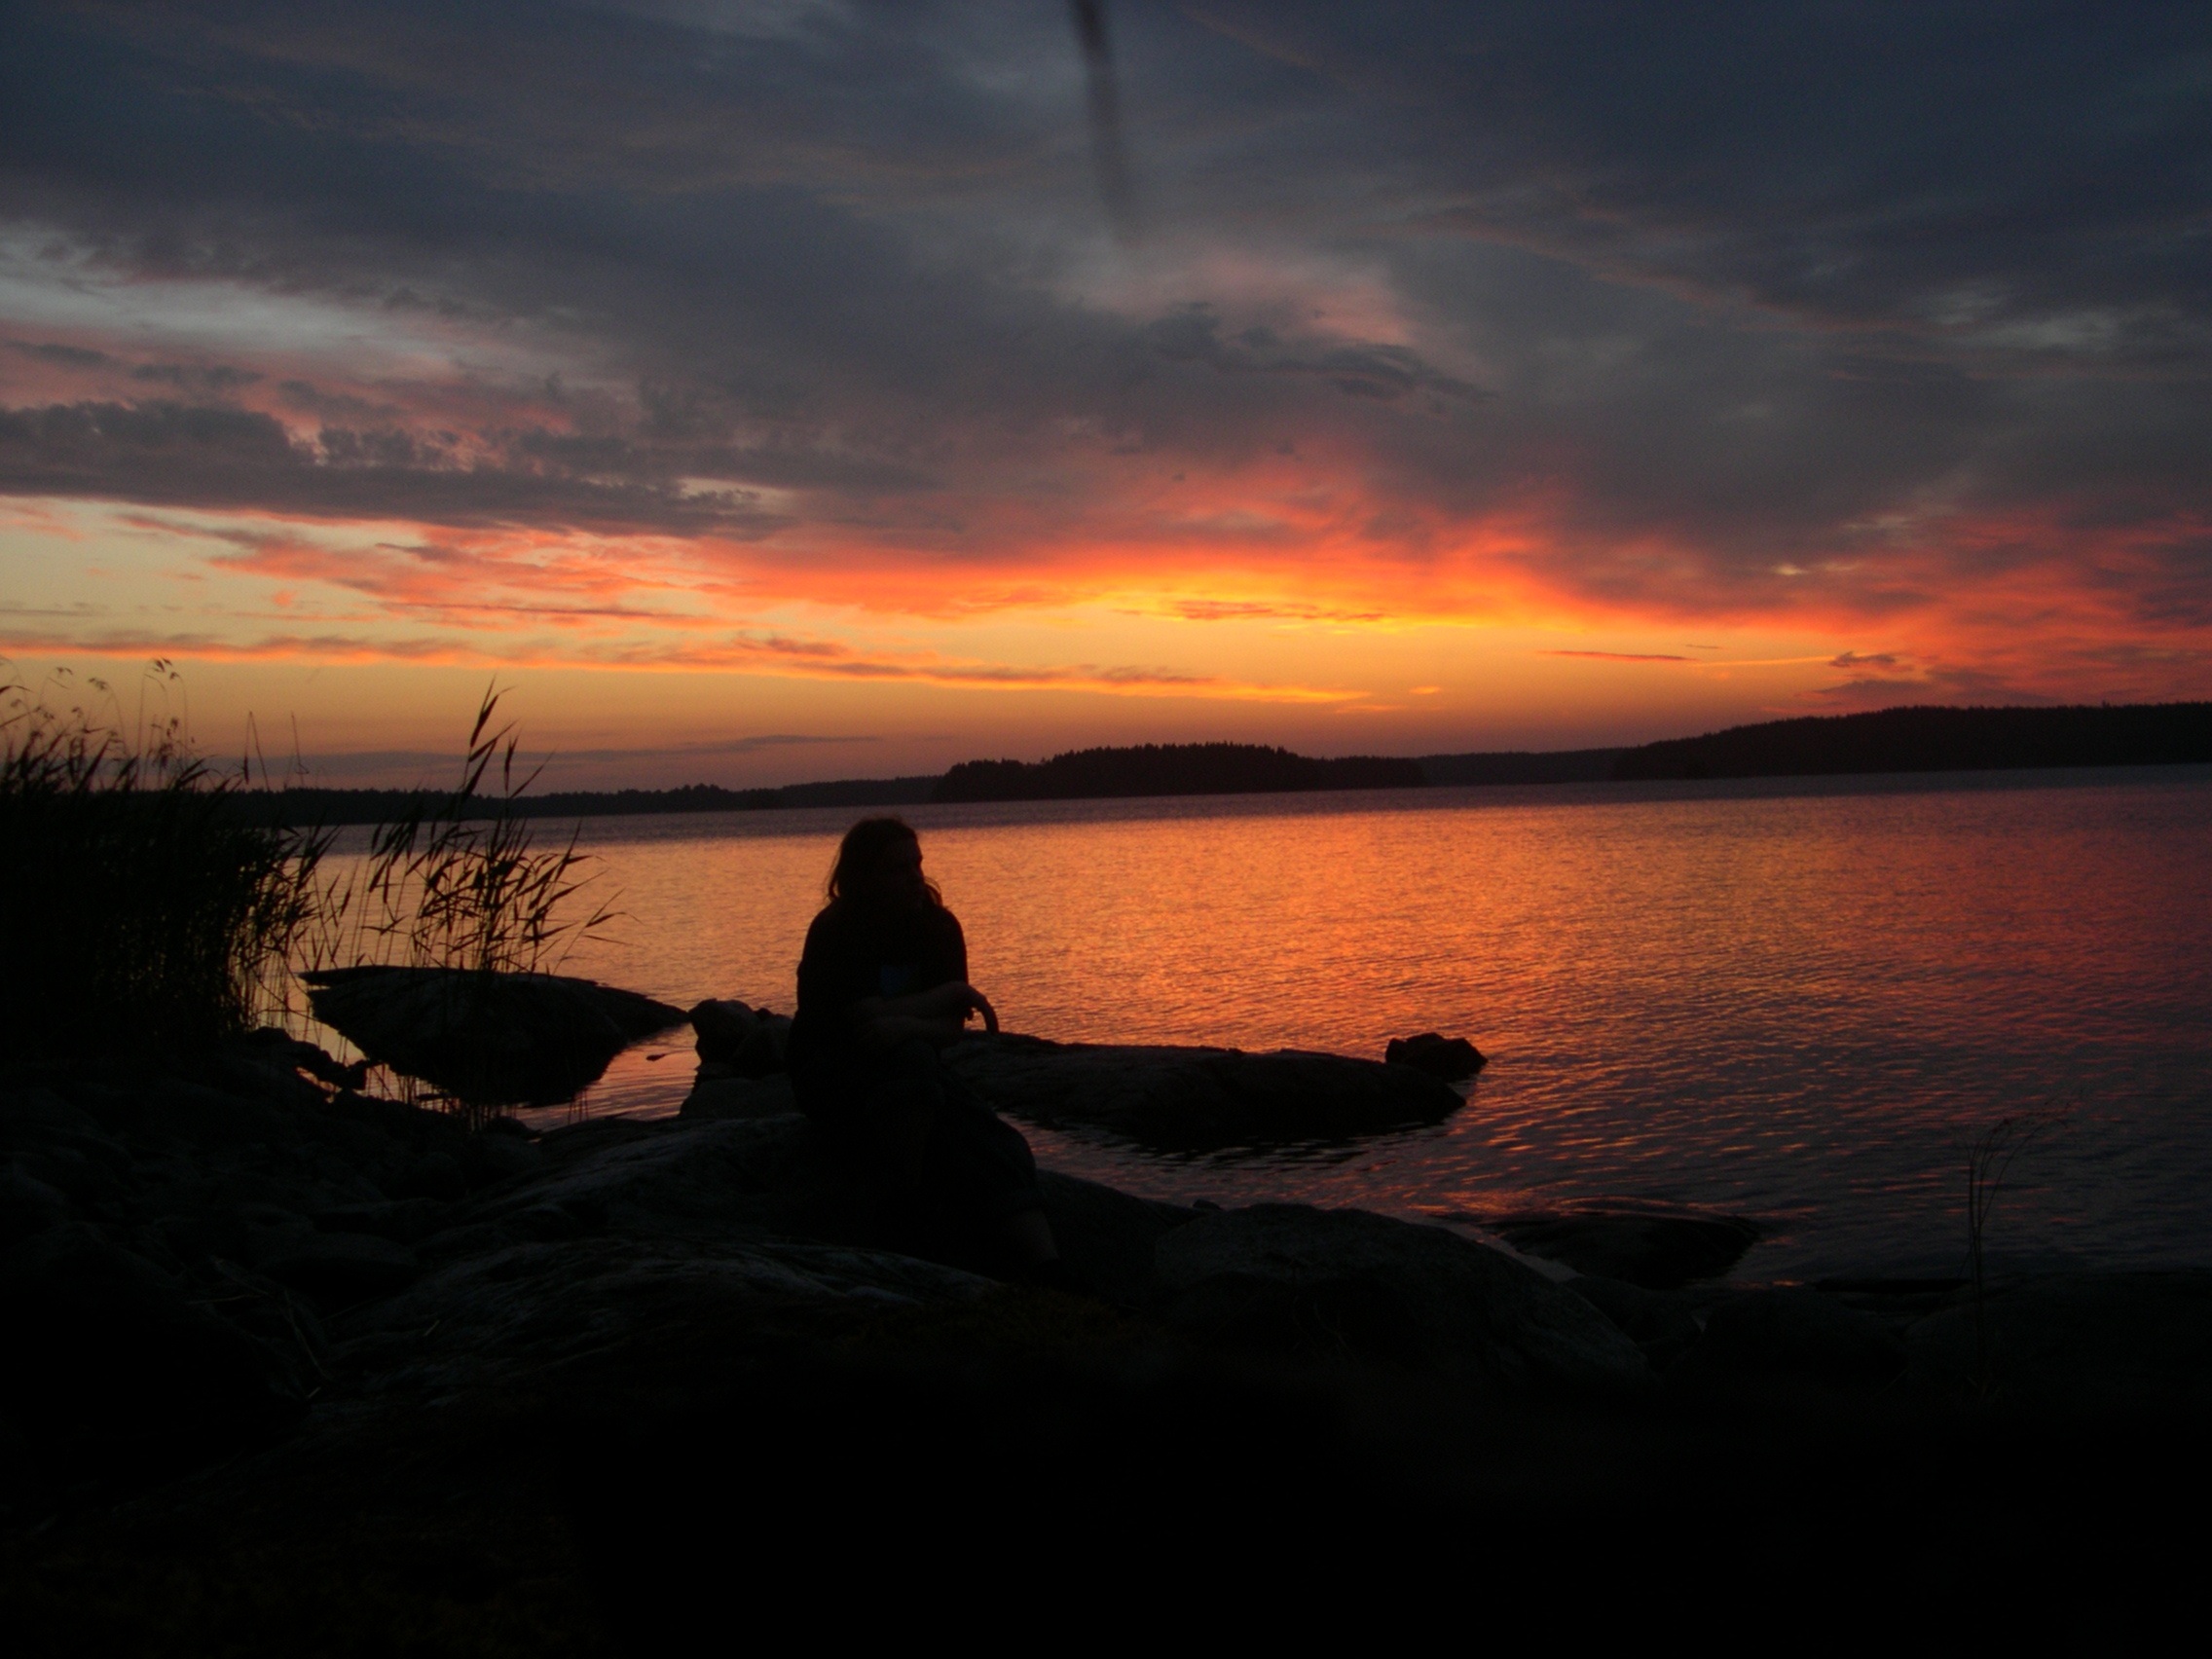
beach, sea, coast, ocean, horizon, silhouette, cloud, sun, sunrise, sunset, morning, wave, dawn, dusk, evening, reflection, midsummer, afterglow, the midnight sun